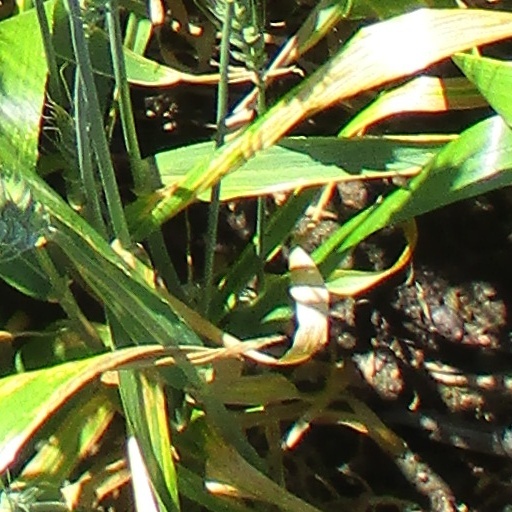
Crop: wheat